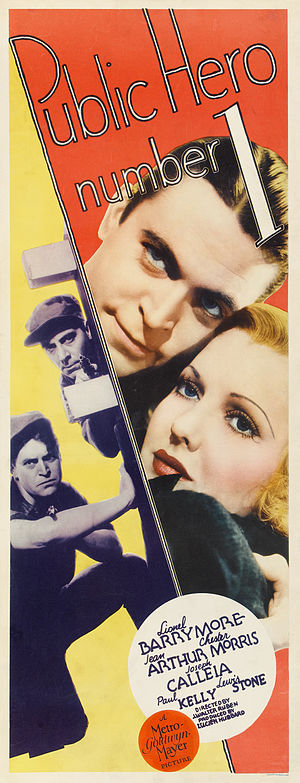
Chester Morris / Filmografi
John Chester Brooks Morris var en amerikansk teater-, radio-, tv- og filmskuespiller. Han fik nogle store filmroller tidligt i sin karriere og blev nomineret til en Oscar. Chester Morris huskes i dag bedst som privatdetektiven Boston Blackie i den billigt producerede Boston Blackie-filmserie fra 1940'erne.